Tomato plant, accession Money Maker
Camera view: horizontal (90 deg, fisheye); turntable rotation: 120 degrees
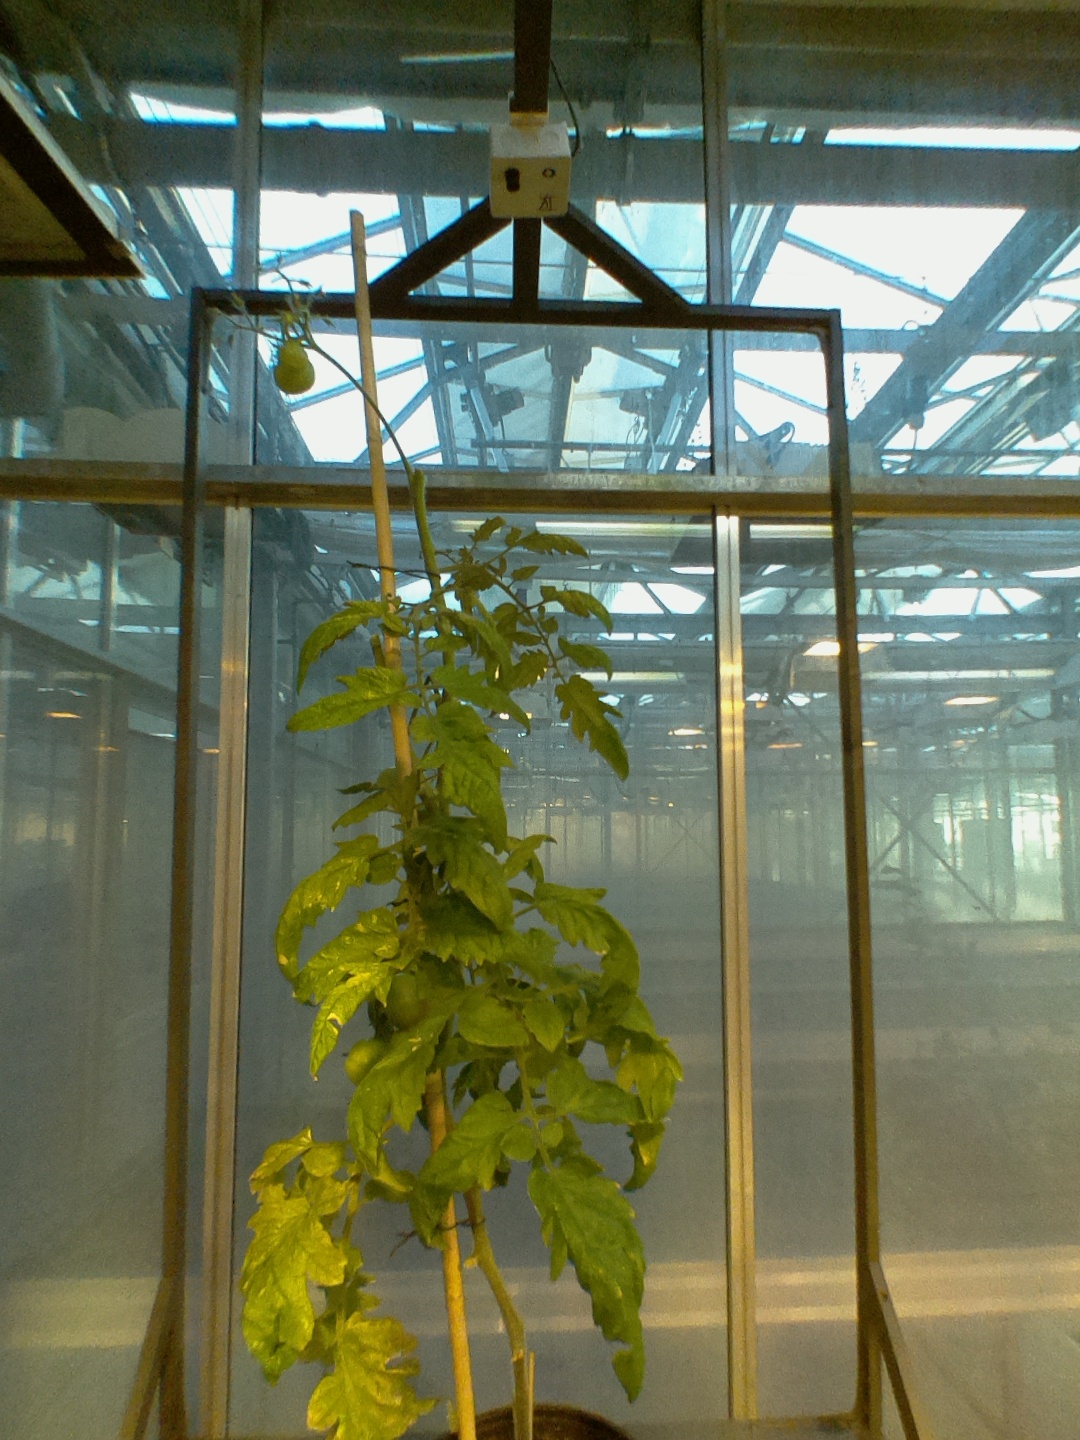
BBCH growth stage 79: 90% -100% of final fruit size